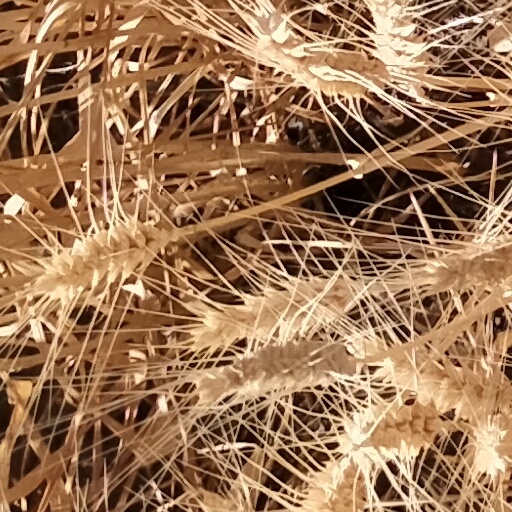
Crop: wheat